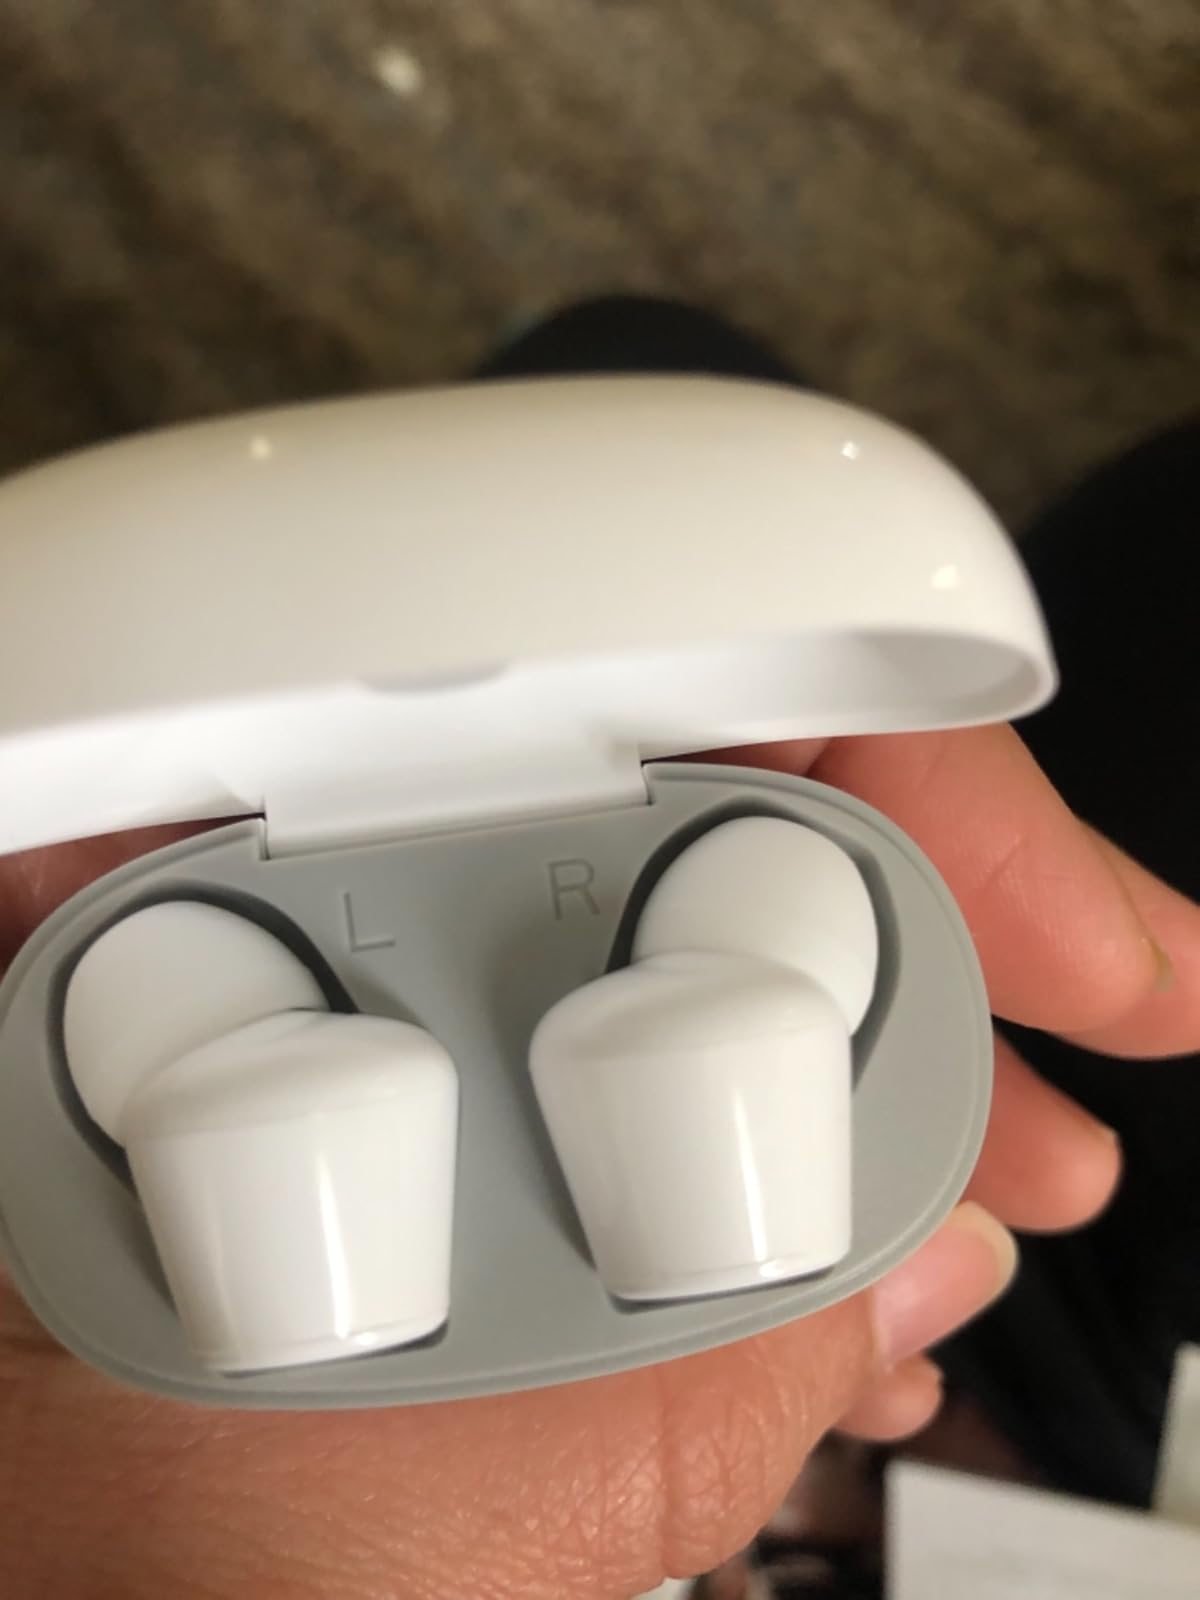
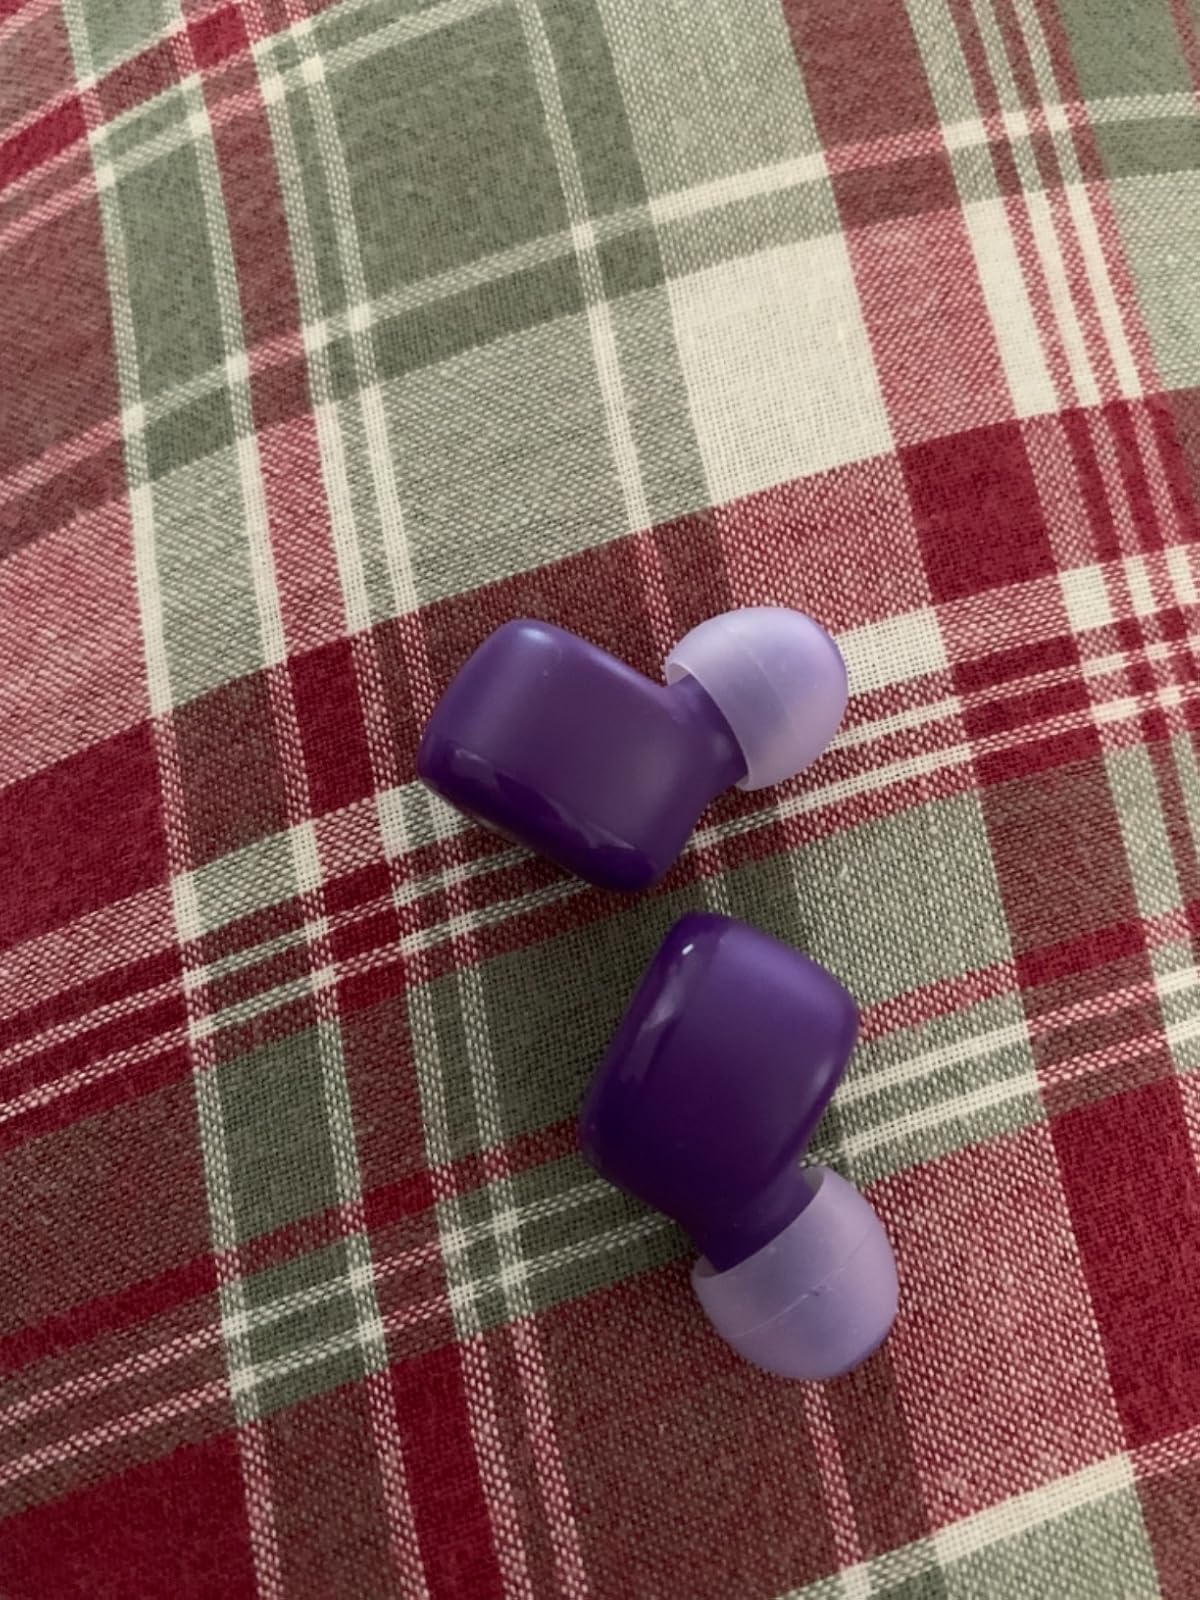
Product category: earbuds
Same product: no